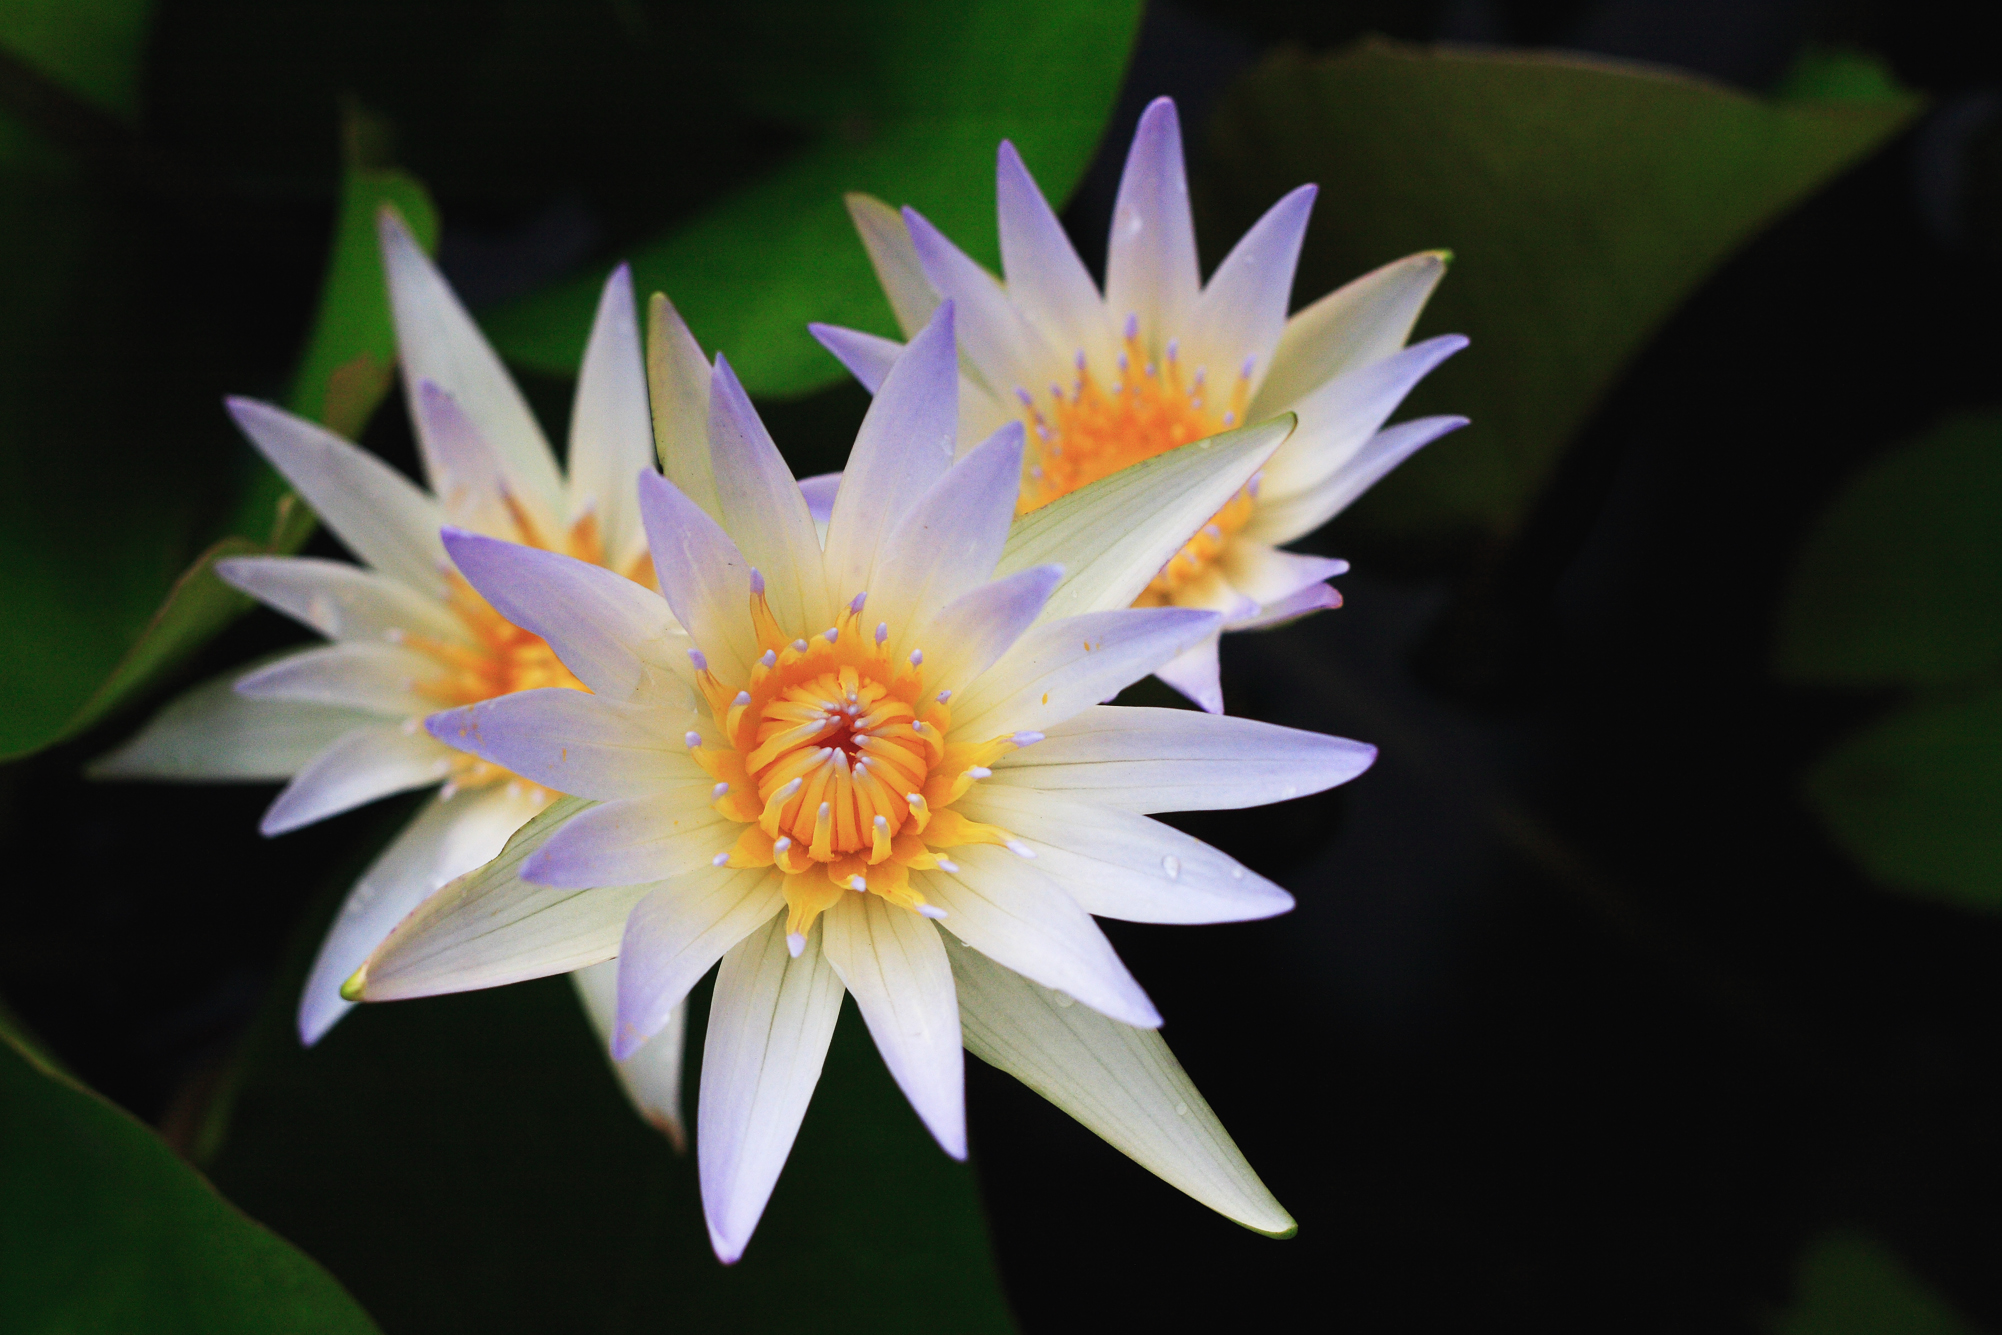
flowers, flower, fragrant white water lily, petal, aquatic plant, sacred lotus, water lily, lotus, plant, lotus family, yellow, botany, flowering plant, close up, wildflower, terrestrial plant, proteales, macro photography, plant stem, annual plant, pond, dicotyledon, lily family, pollen